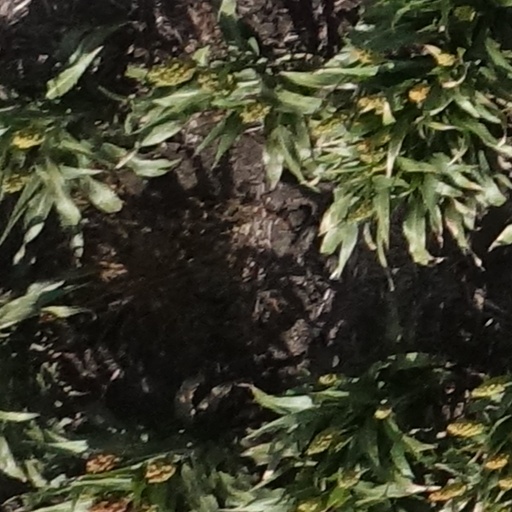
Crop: sorghum